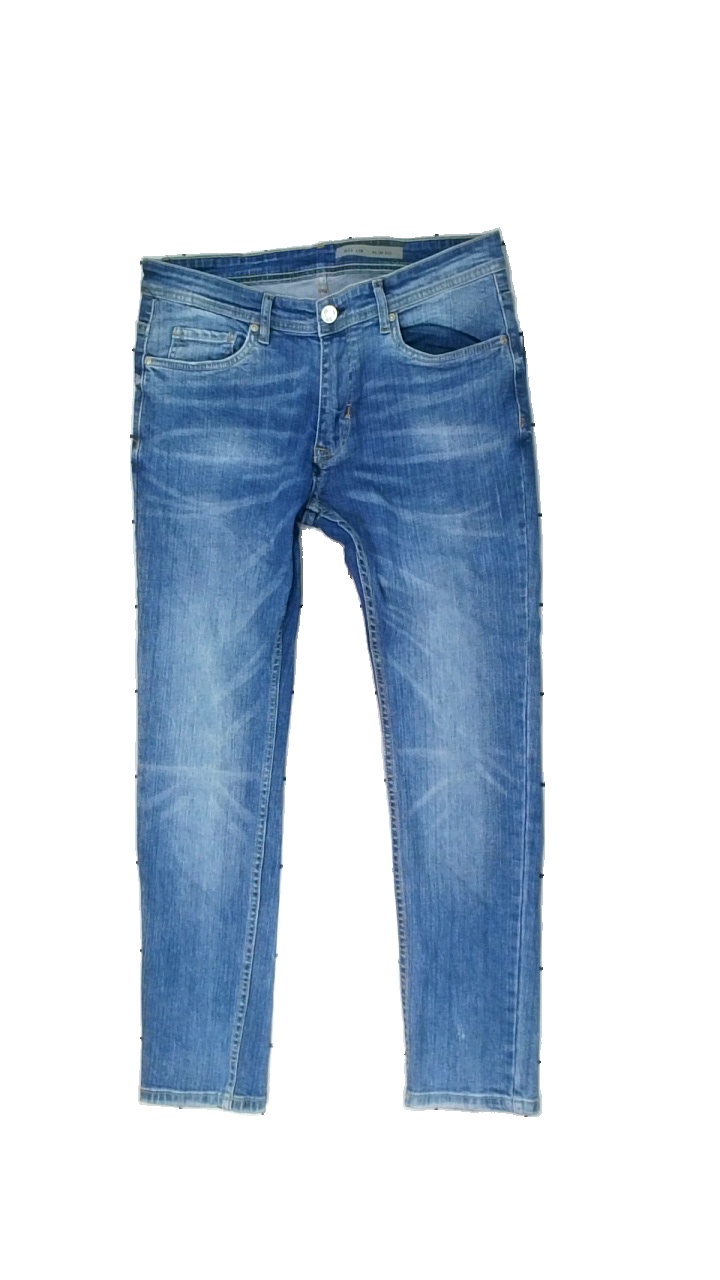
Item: Jeans (Men)
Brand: Marcus
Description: blå jeans
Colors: Blue
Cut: Regular
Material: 100% cotton
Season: All
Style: Denim
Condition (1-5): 5
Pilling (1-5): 5
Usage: Reuse
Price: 100-150